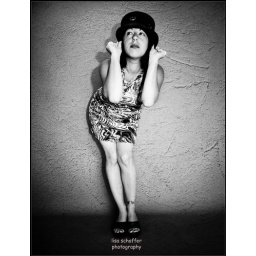
self portrait with a hat from NYC & a dress I wore in the early 90's....standing on my name.